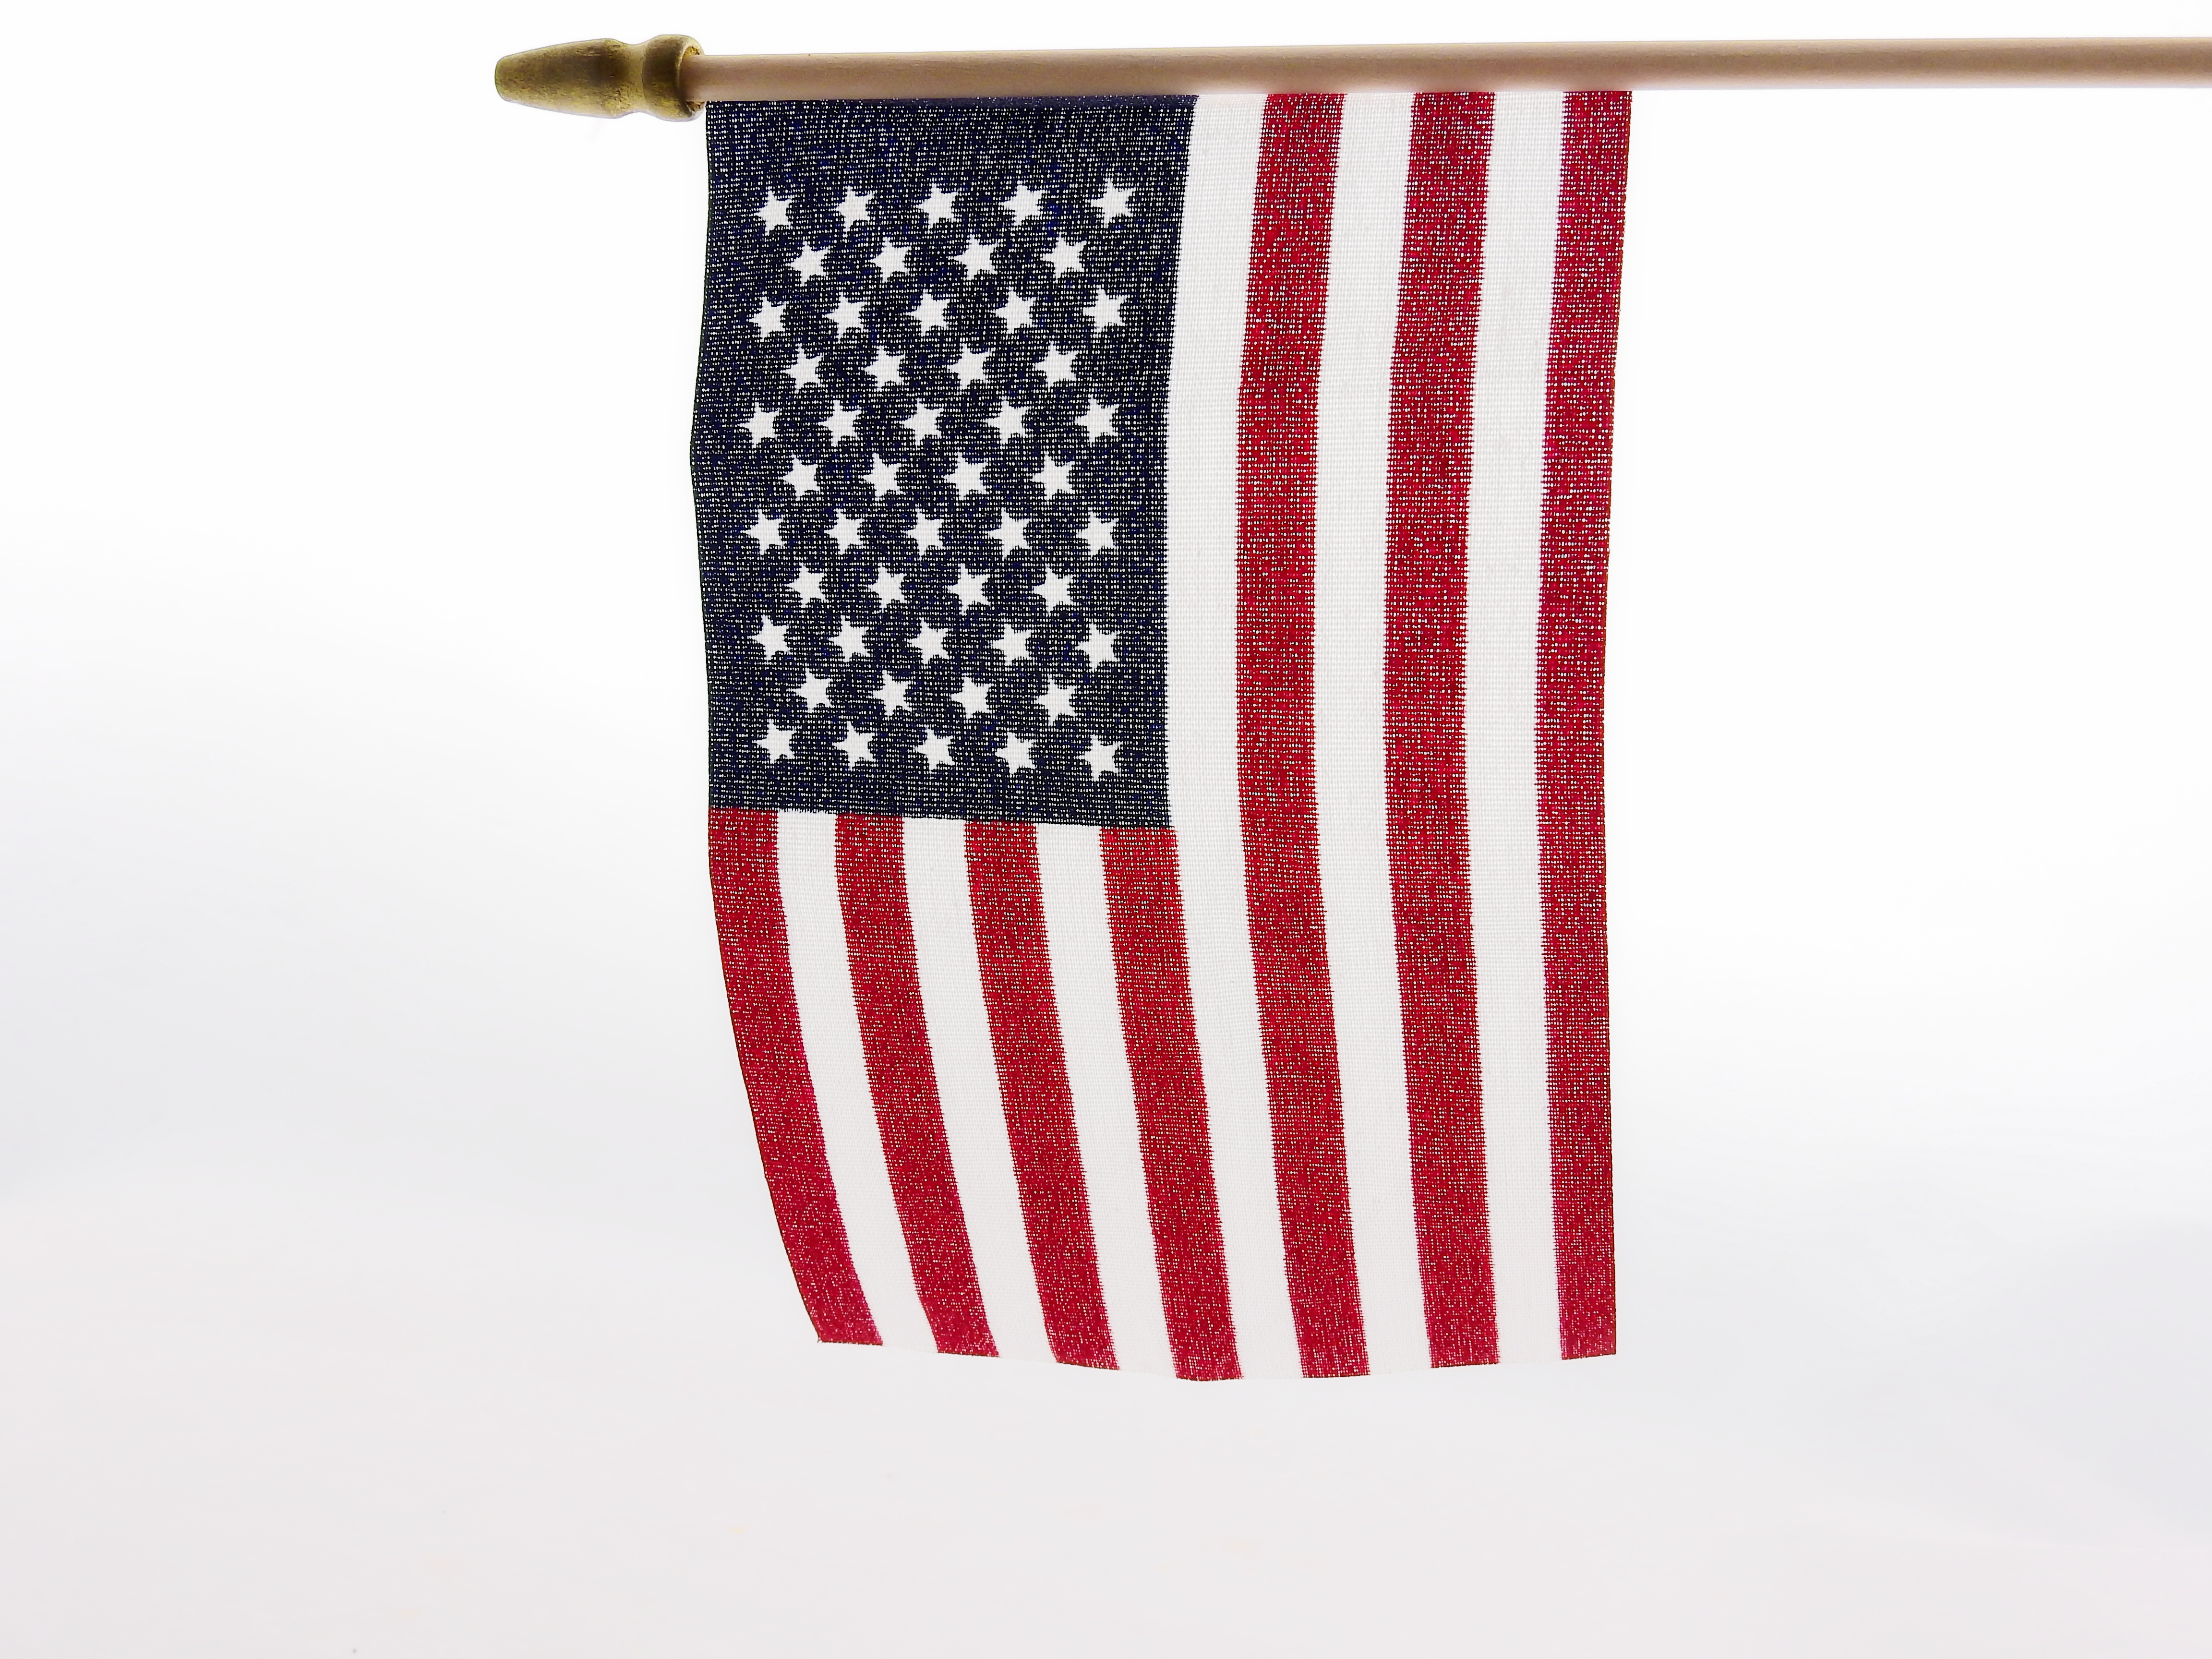
pattern, flag, usa, america, clothing, product, polka dot, united states, textile, design, flag of the united states, fashion accessory